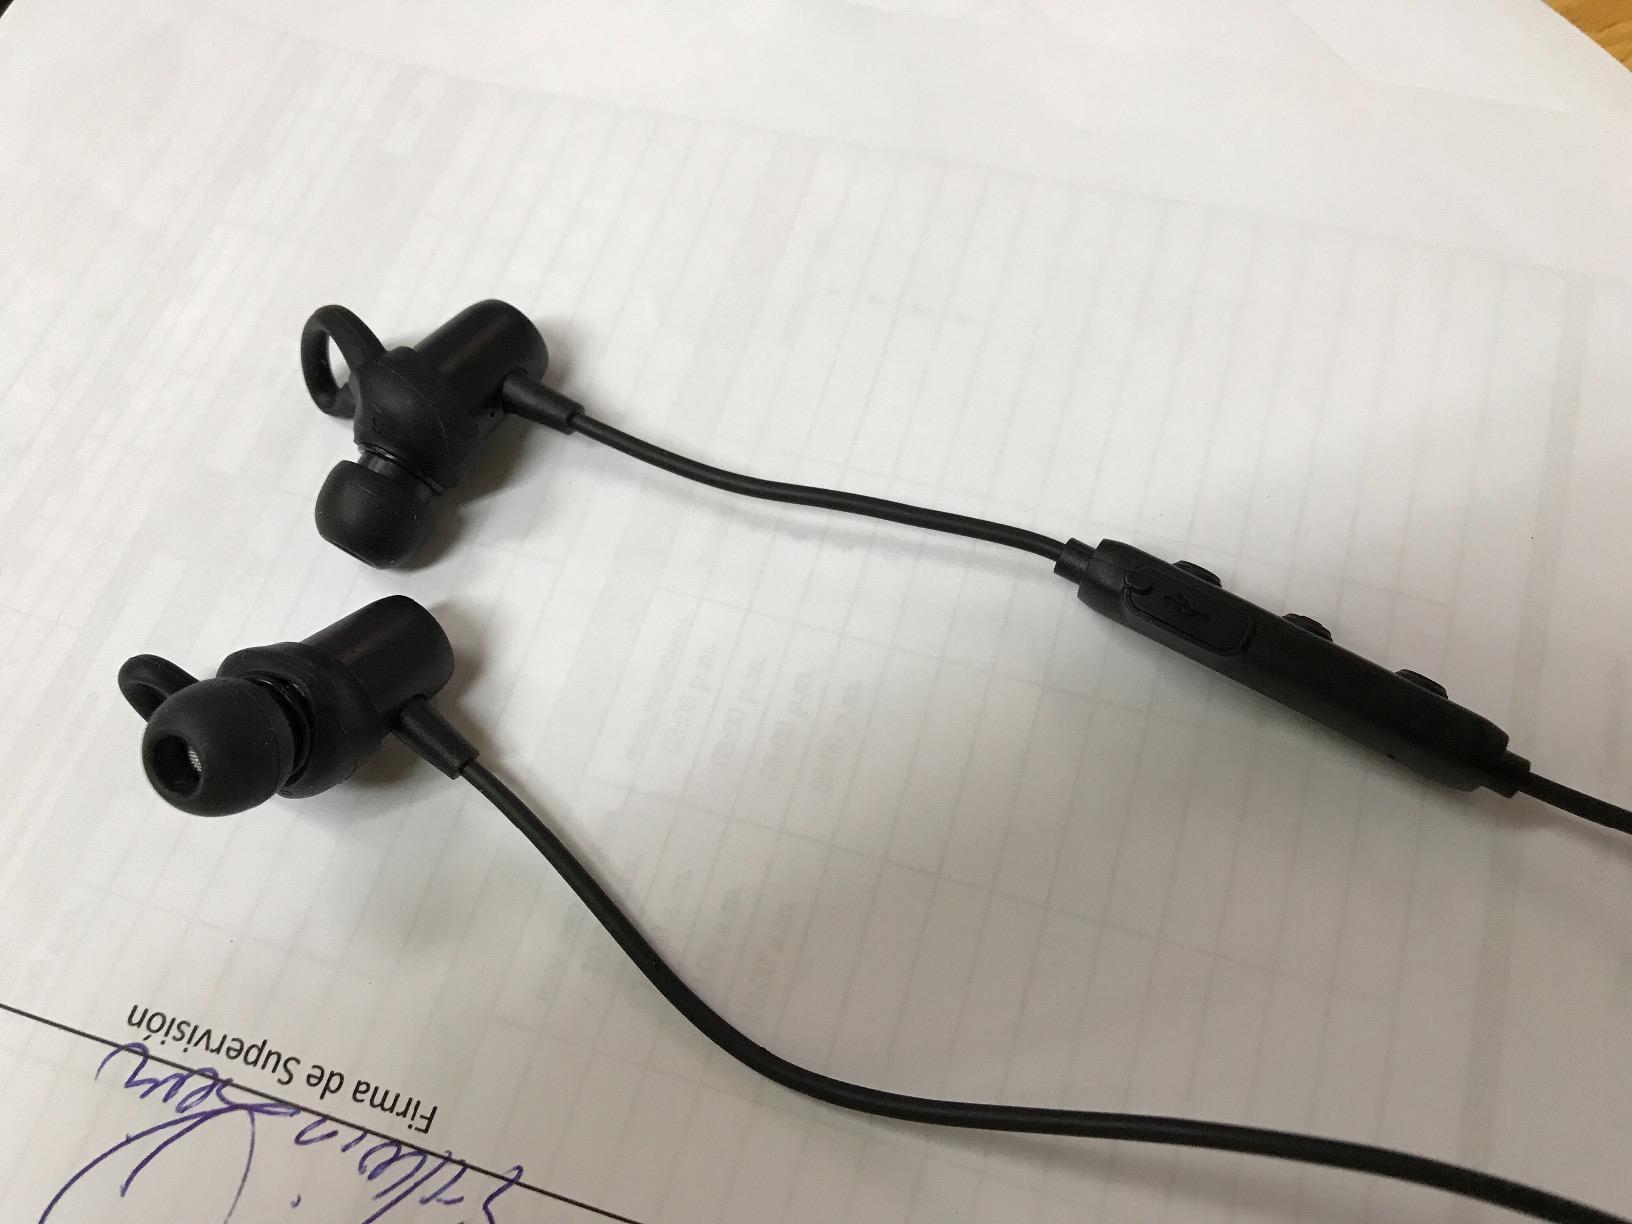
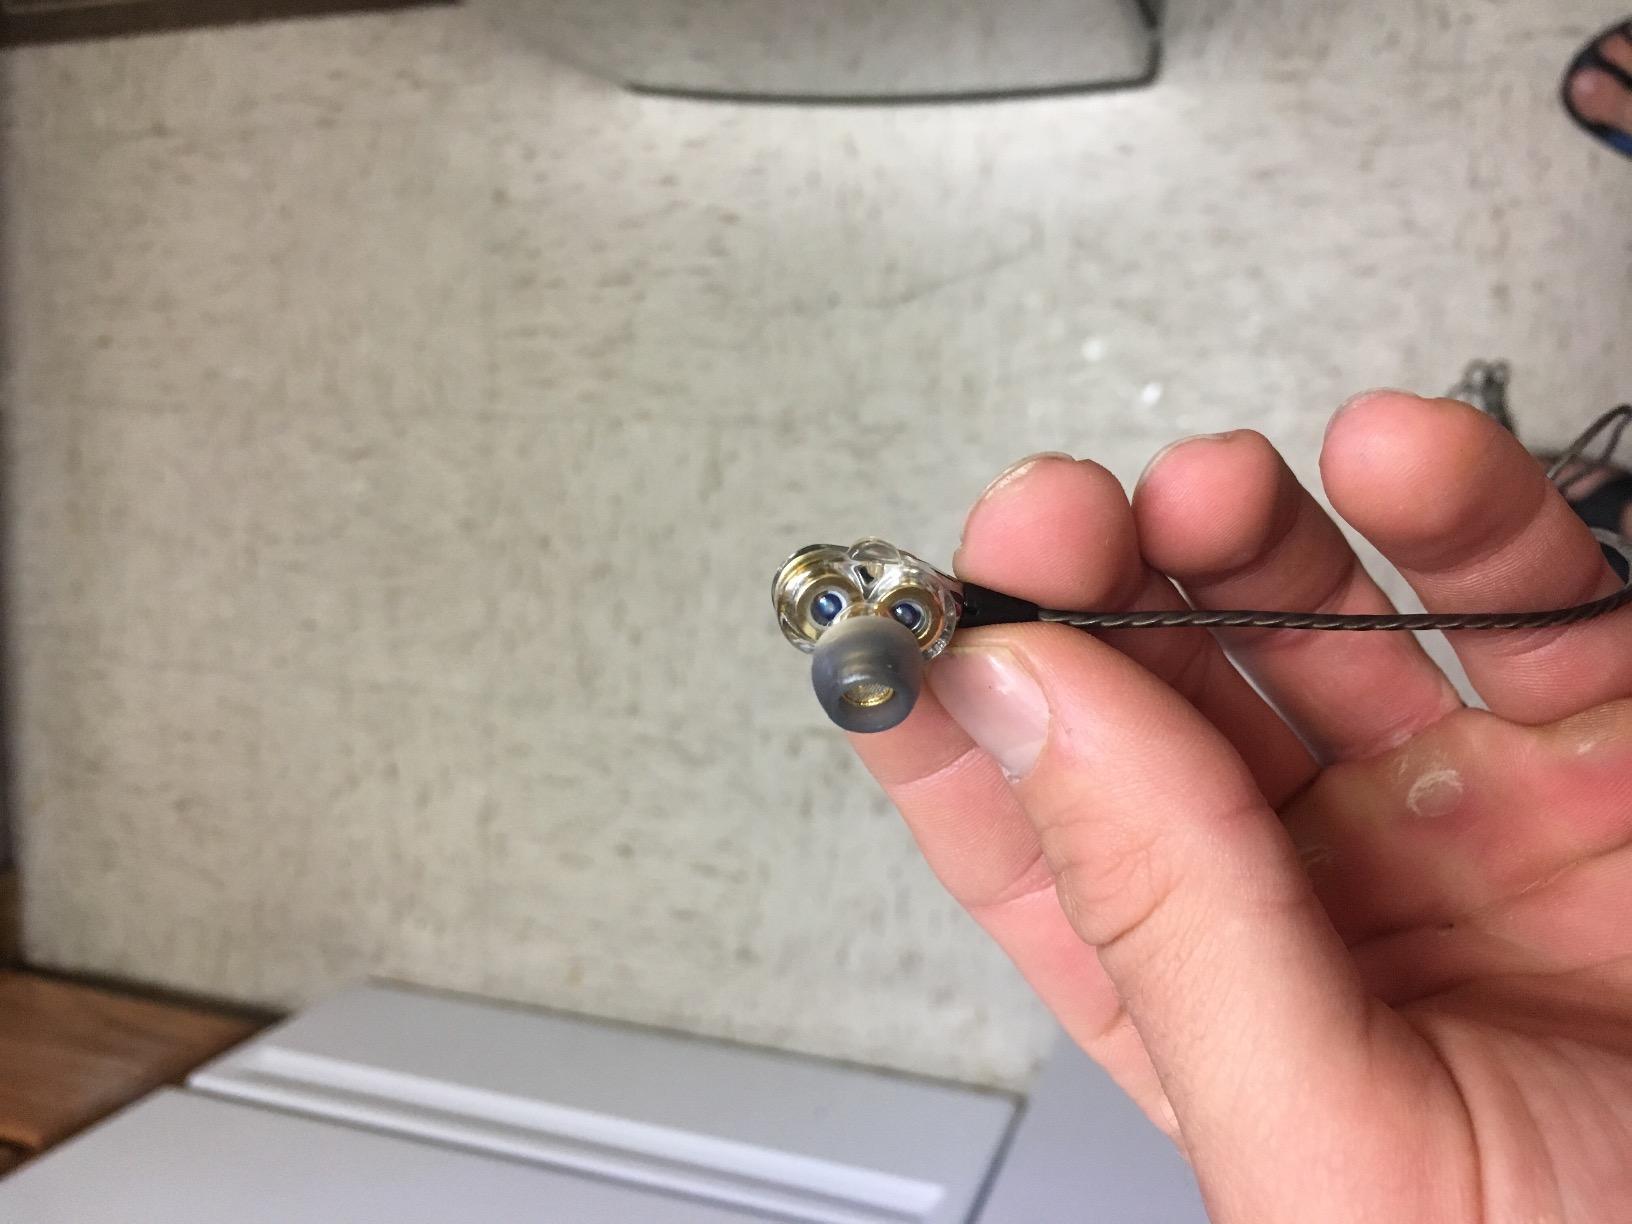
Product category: headphones
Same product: no